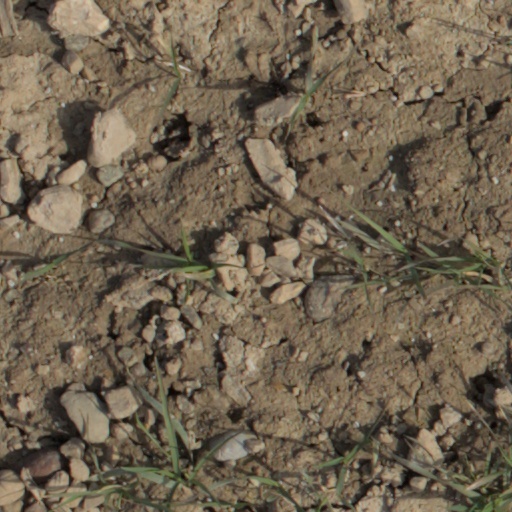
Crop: wheat